Saúl Weisleder

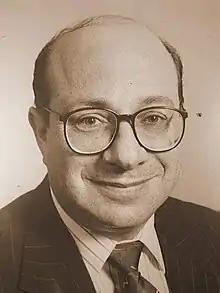
Saúl Weisleder Portrait

Saúl Weisleder (born 11 October 1950) is a Costa Rican politician, academic, and diplomat. He served as Costa Rican Permanent representative to the United Nations until 2014, as Speaker of the Legislative Assembly of Costa Rica from 1997 to 1998, and as a member of the Legislative Assembly of Costa Rica from 1994 to 1998.